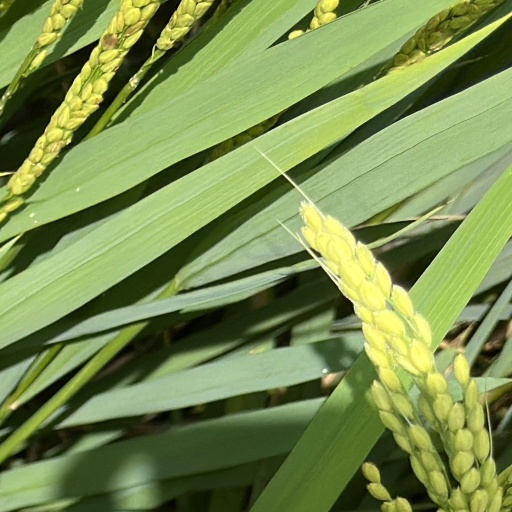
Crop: rice